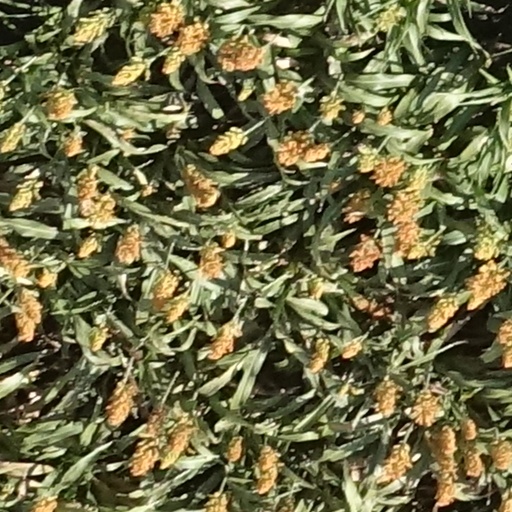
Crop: sorghum